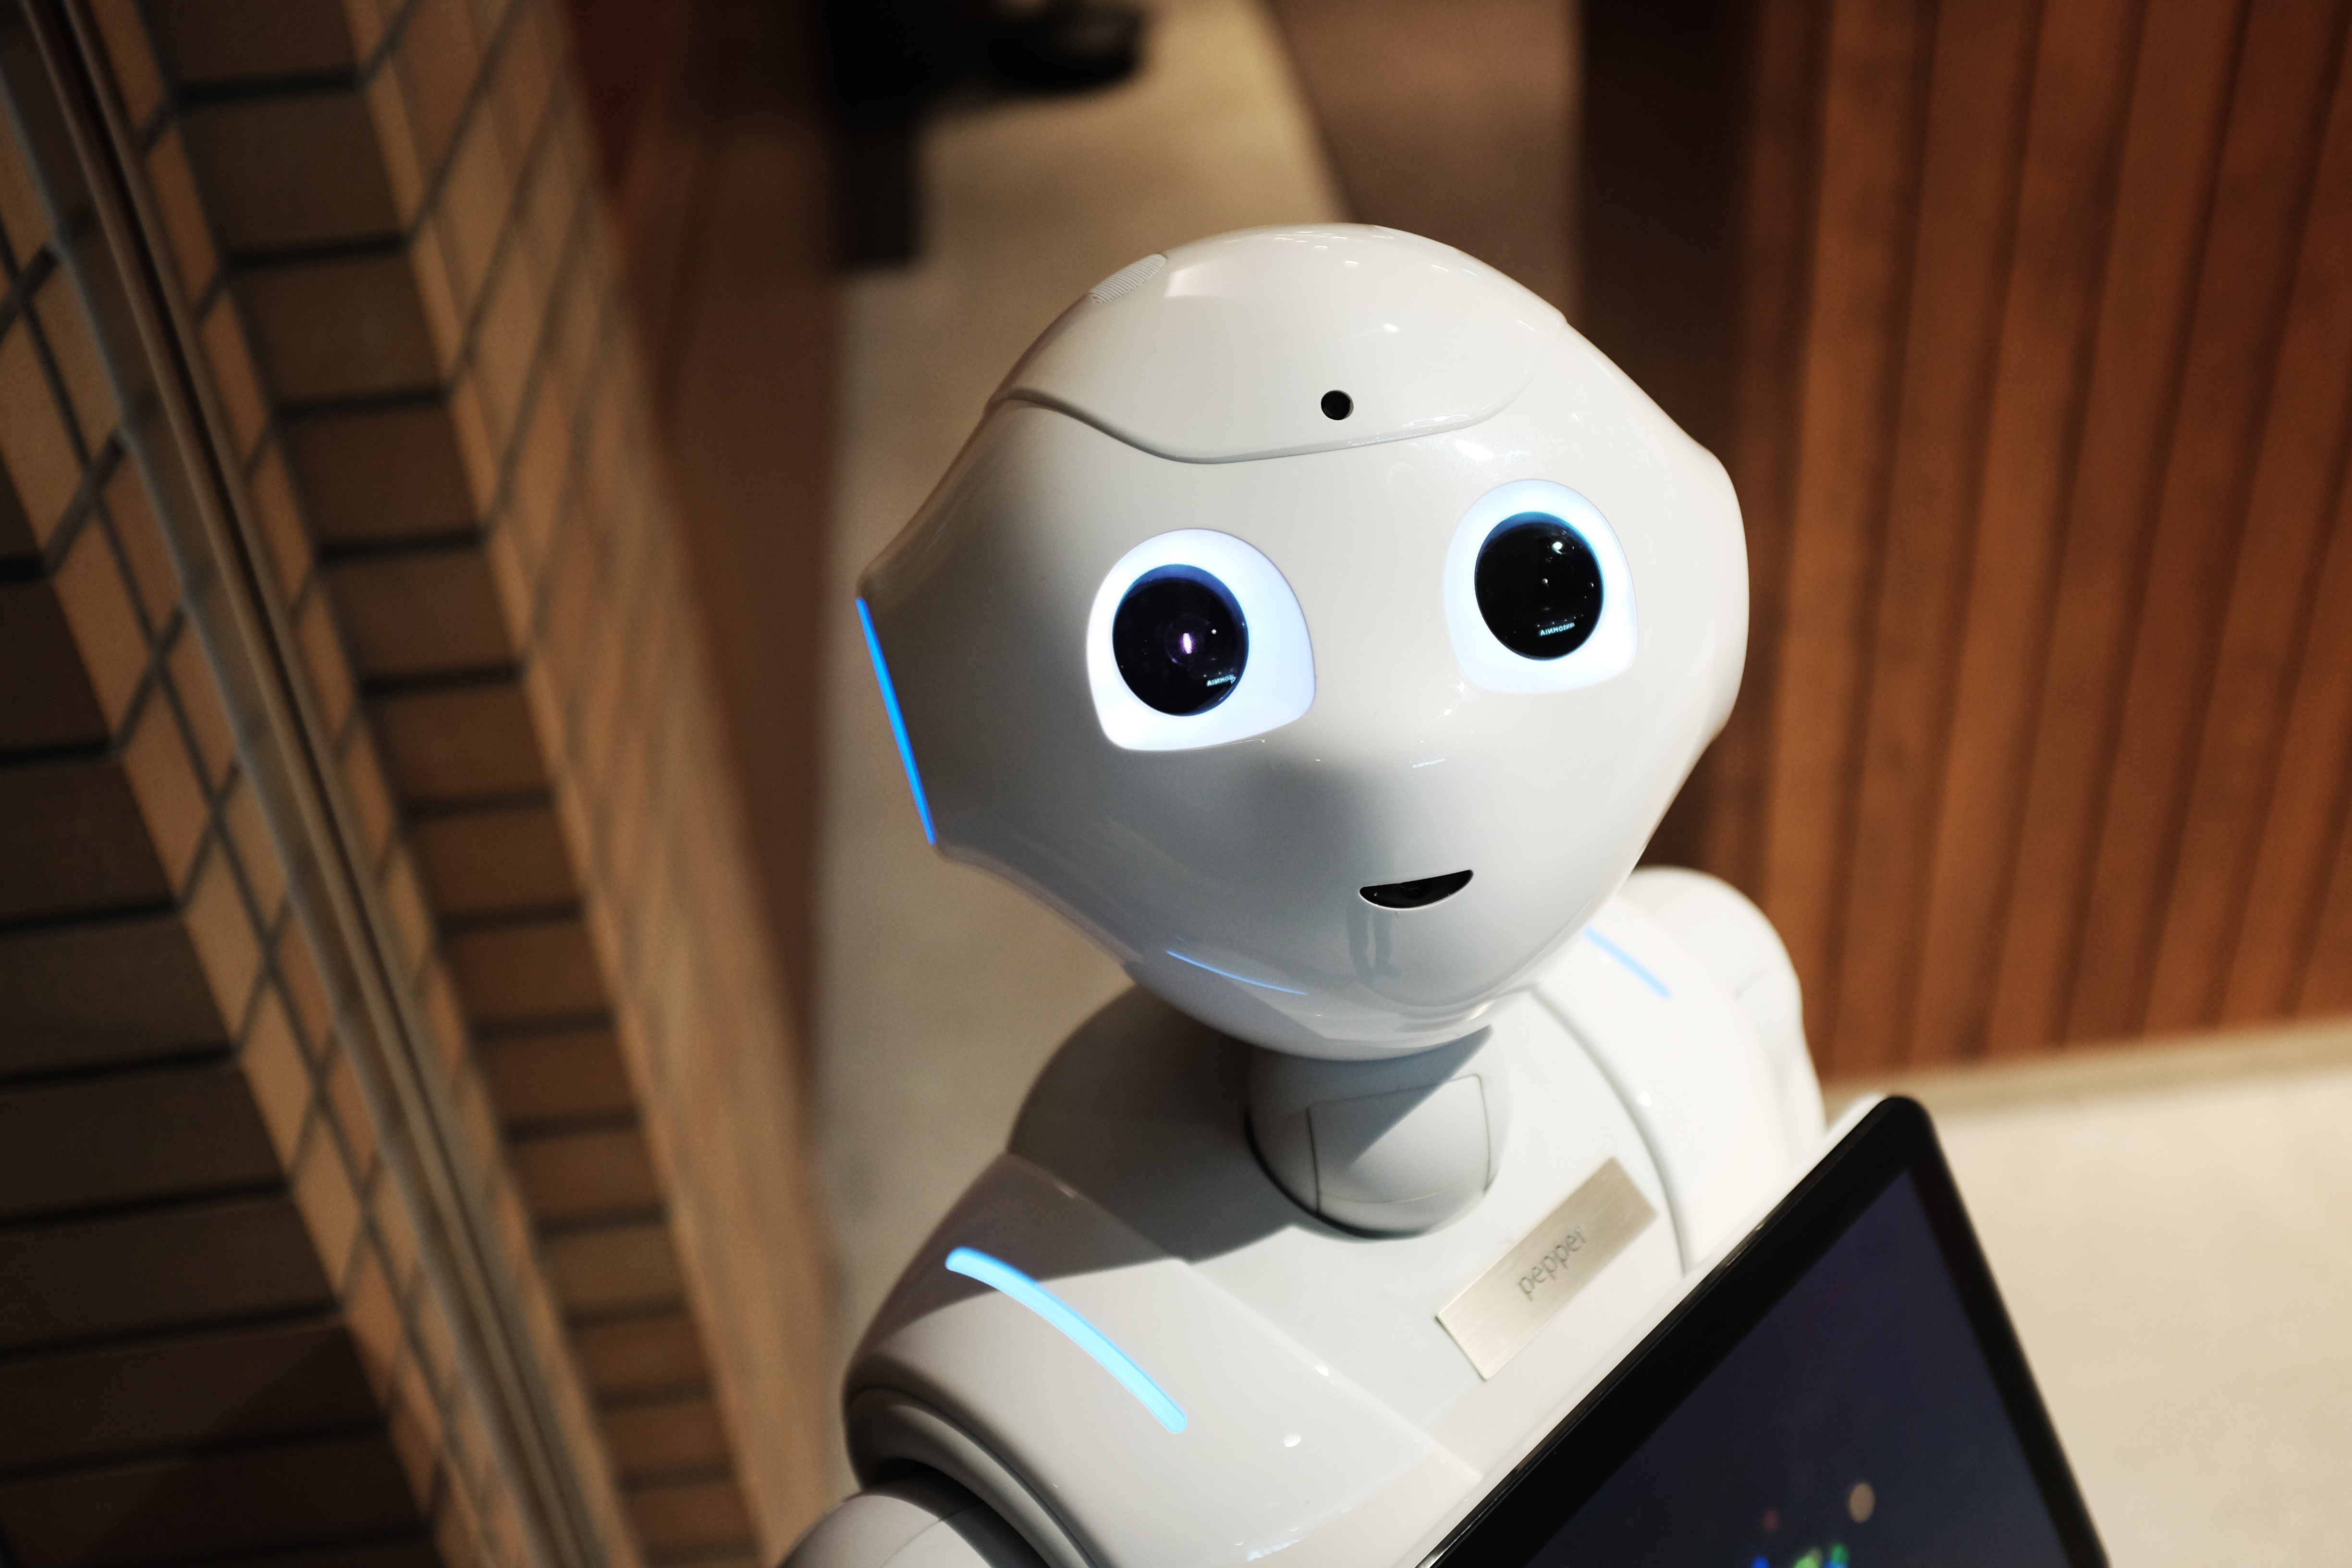
robot, technology, toy, animation, machine, figurine, action figure